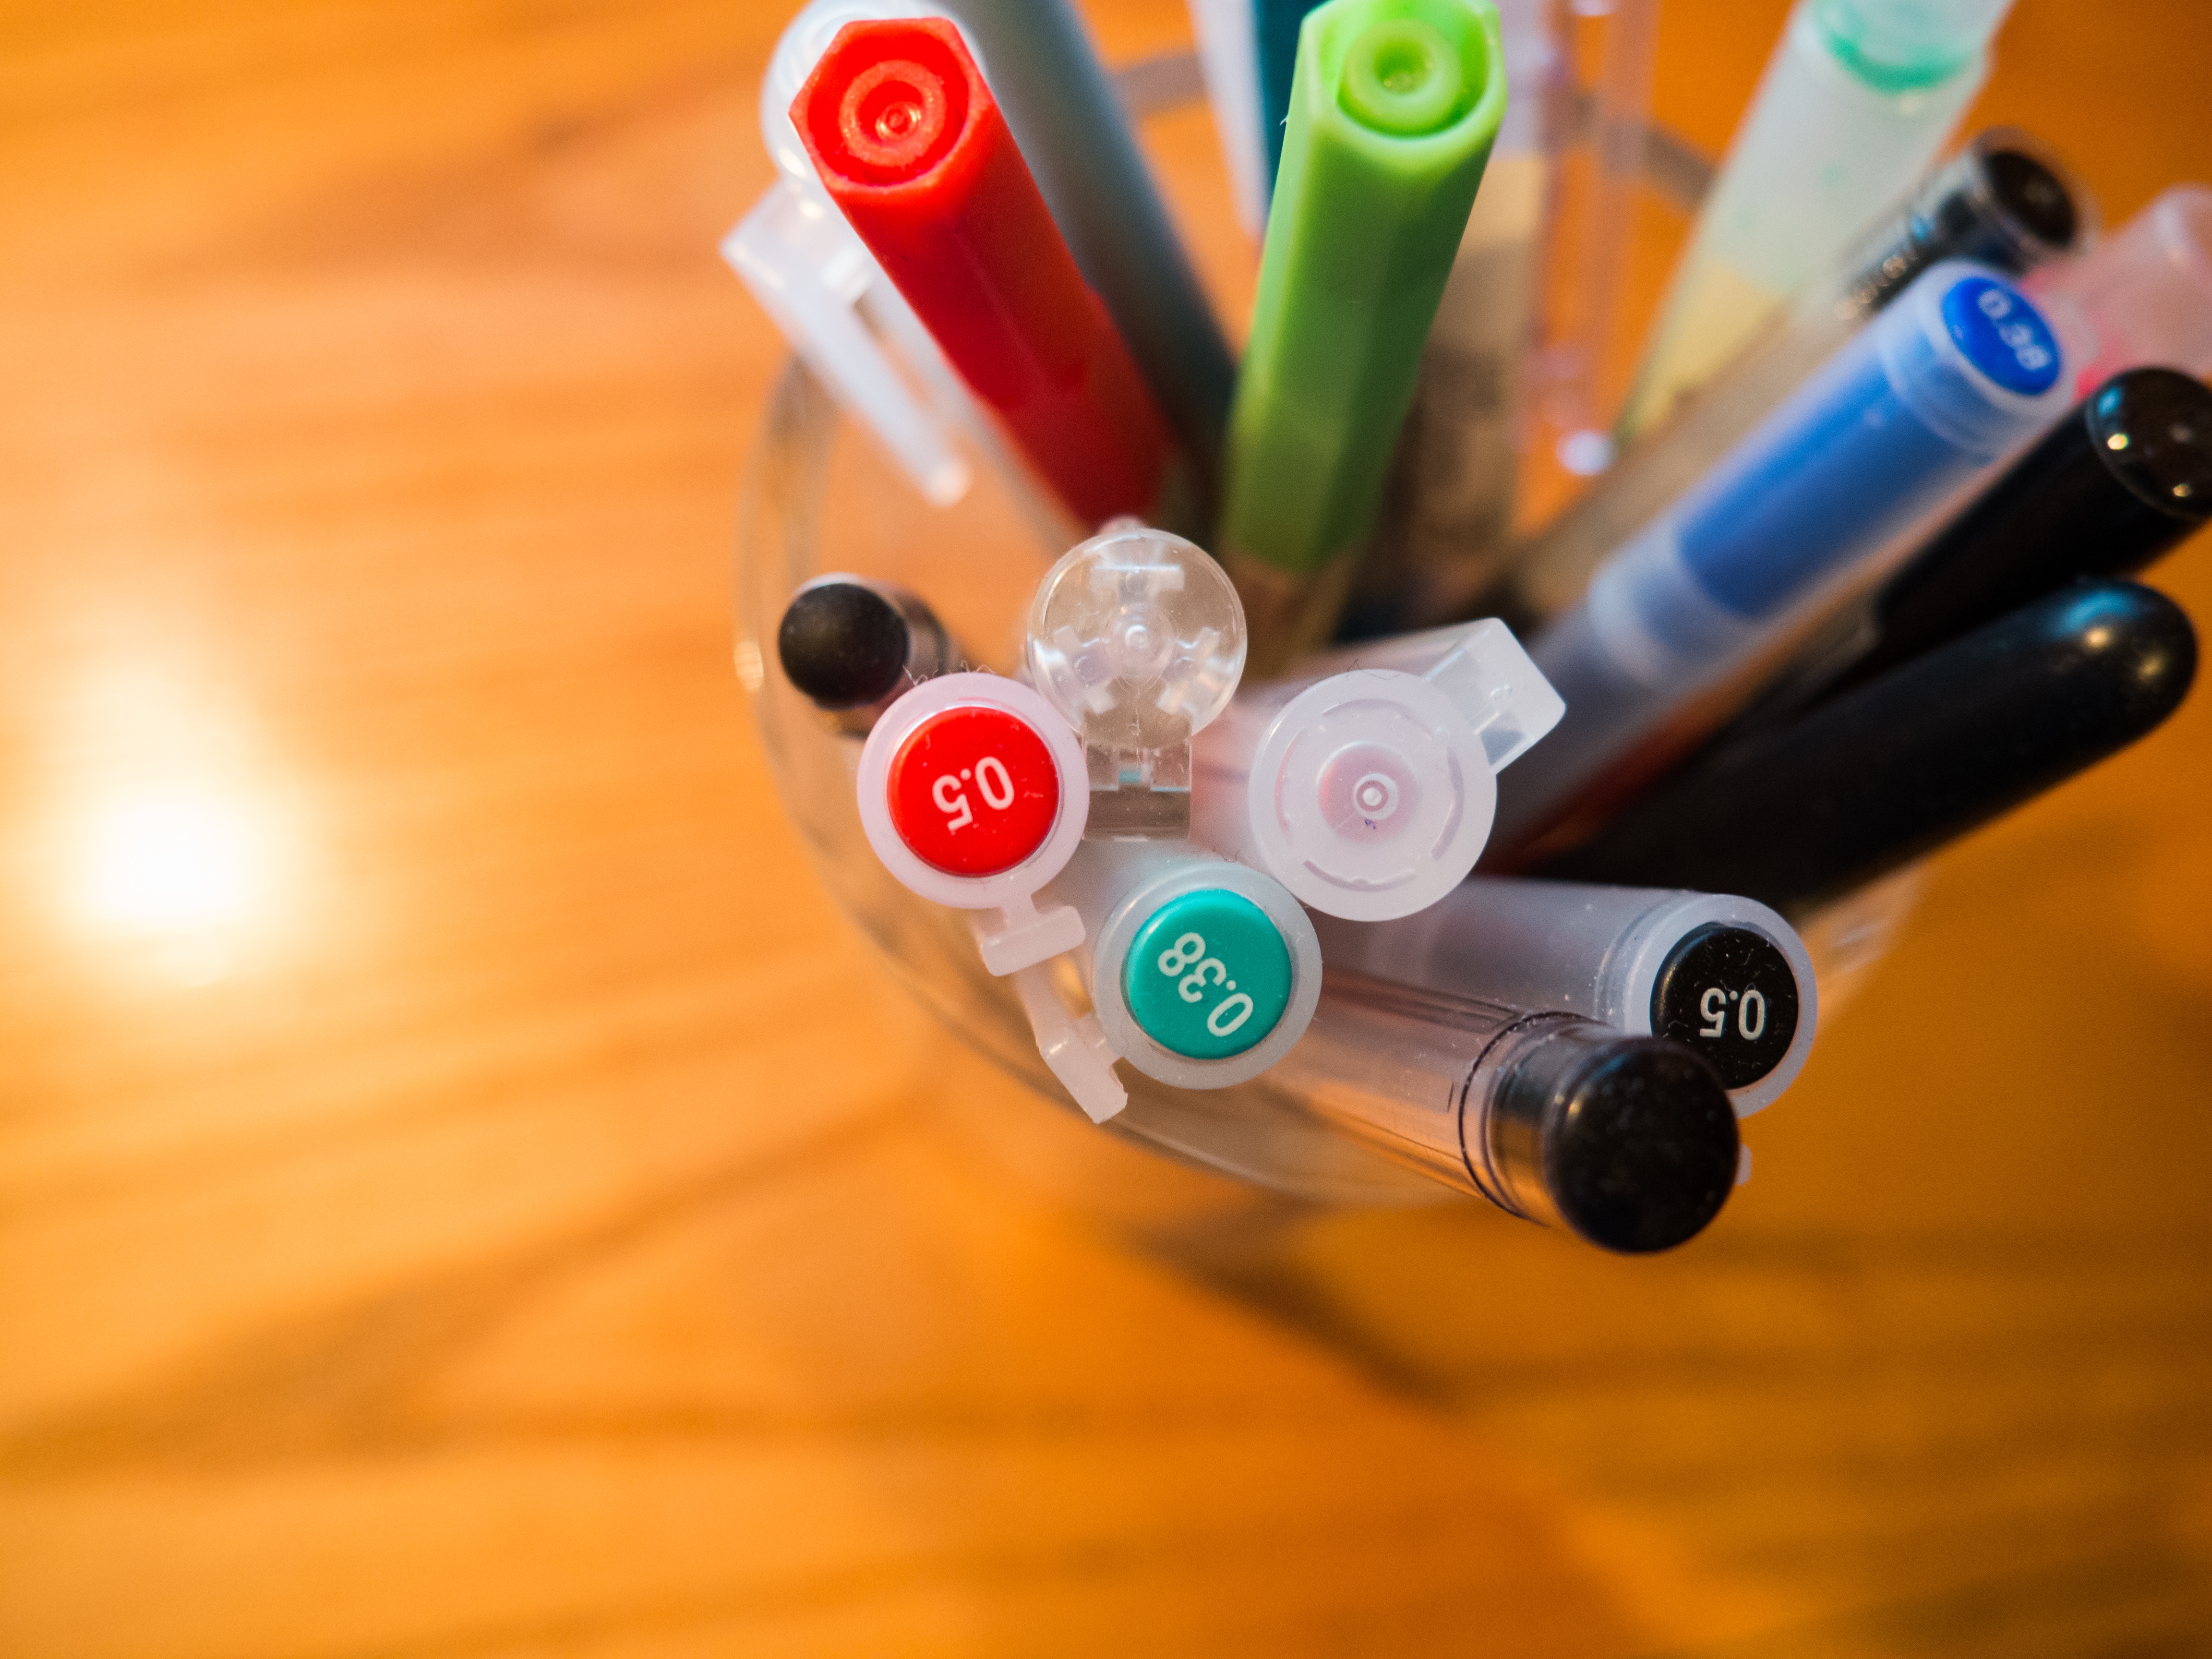
pen, office supplies, marker pen, Material property, plastic, writing implement, stationery, Colorfulness